1913 Giro d'Italia

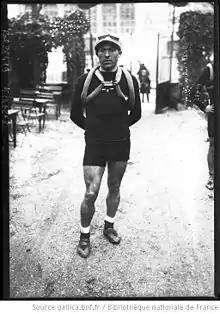
A man looking at a camera while posing.

There were 35 cyclists who had completed all nine stages. For these cyclists, the points they received from each of their stage placing's were added up for the general classification. The cyclist with the least accumulated points was the winner.